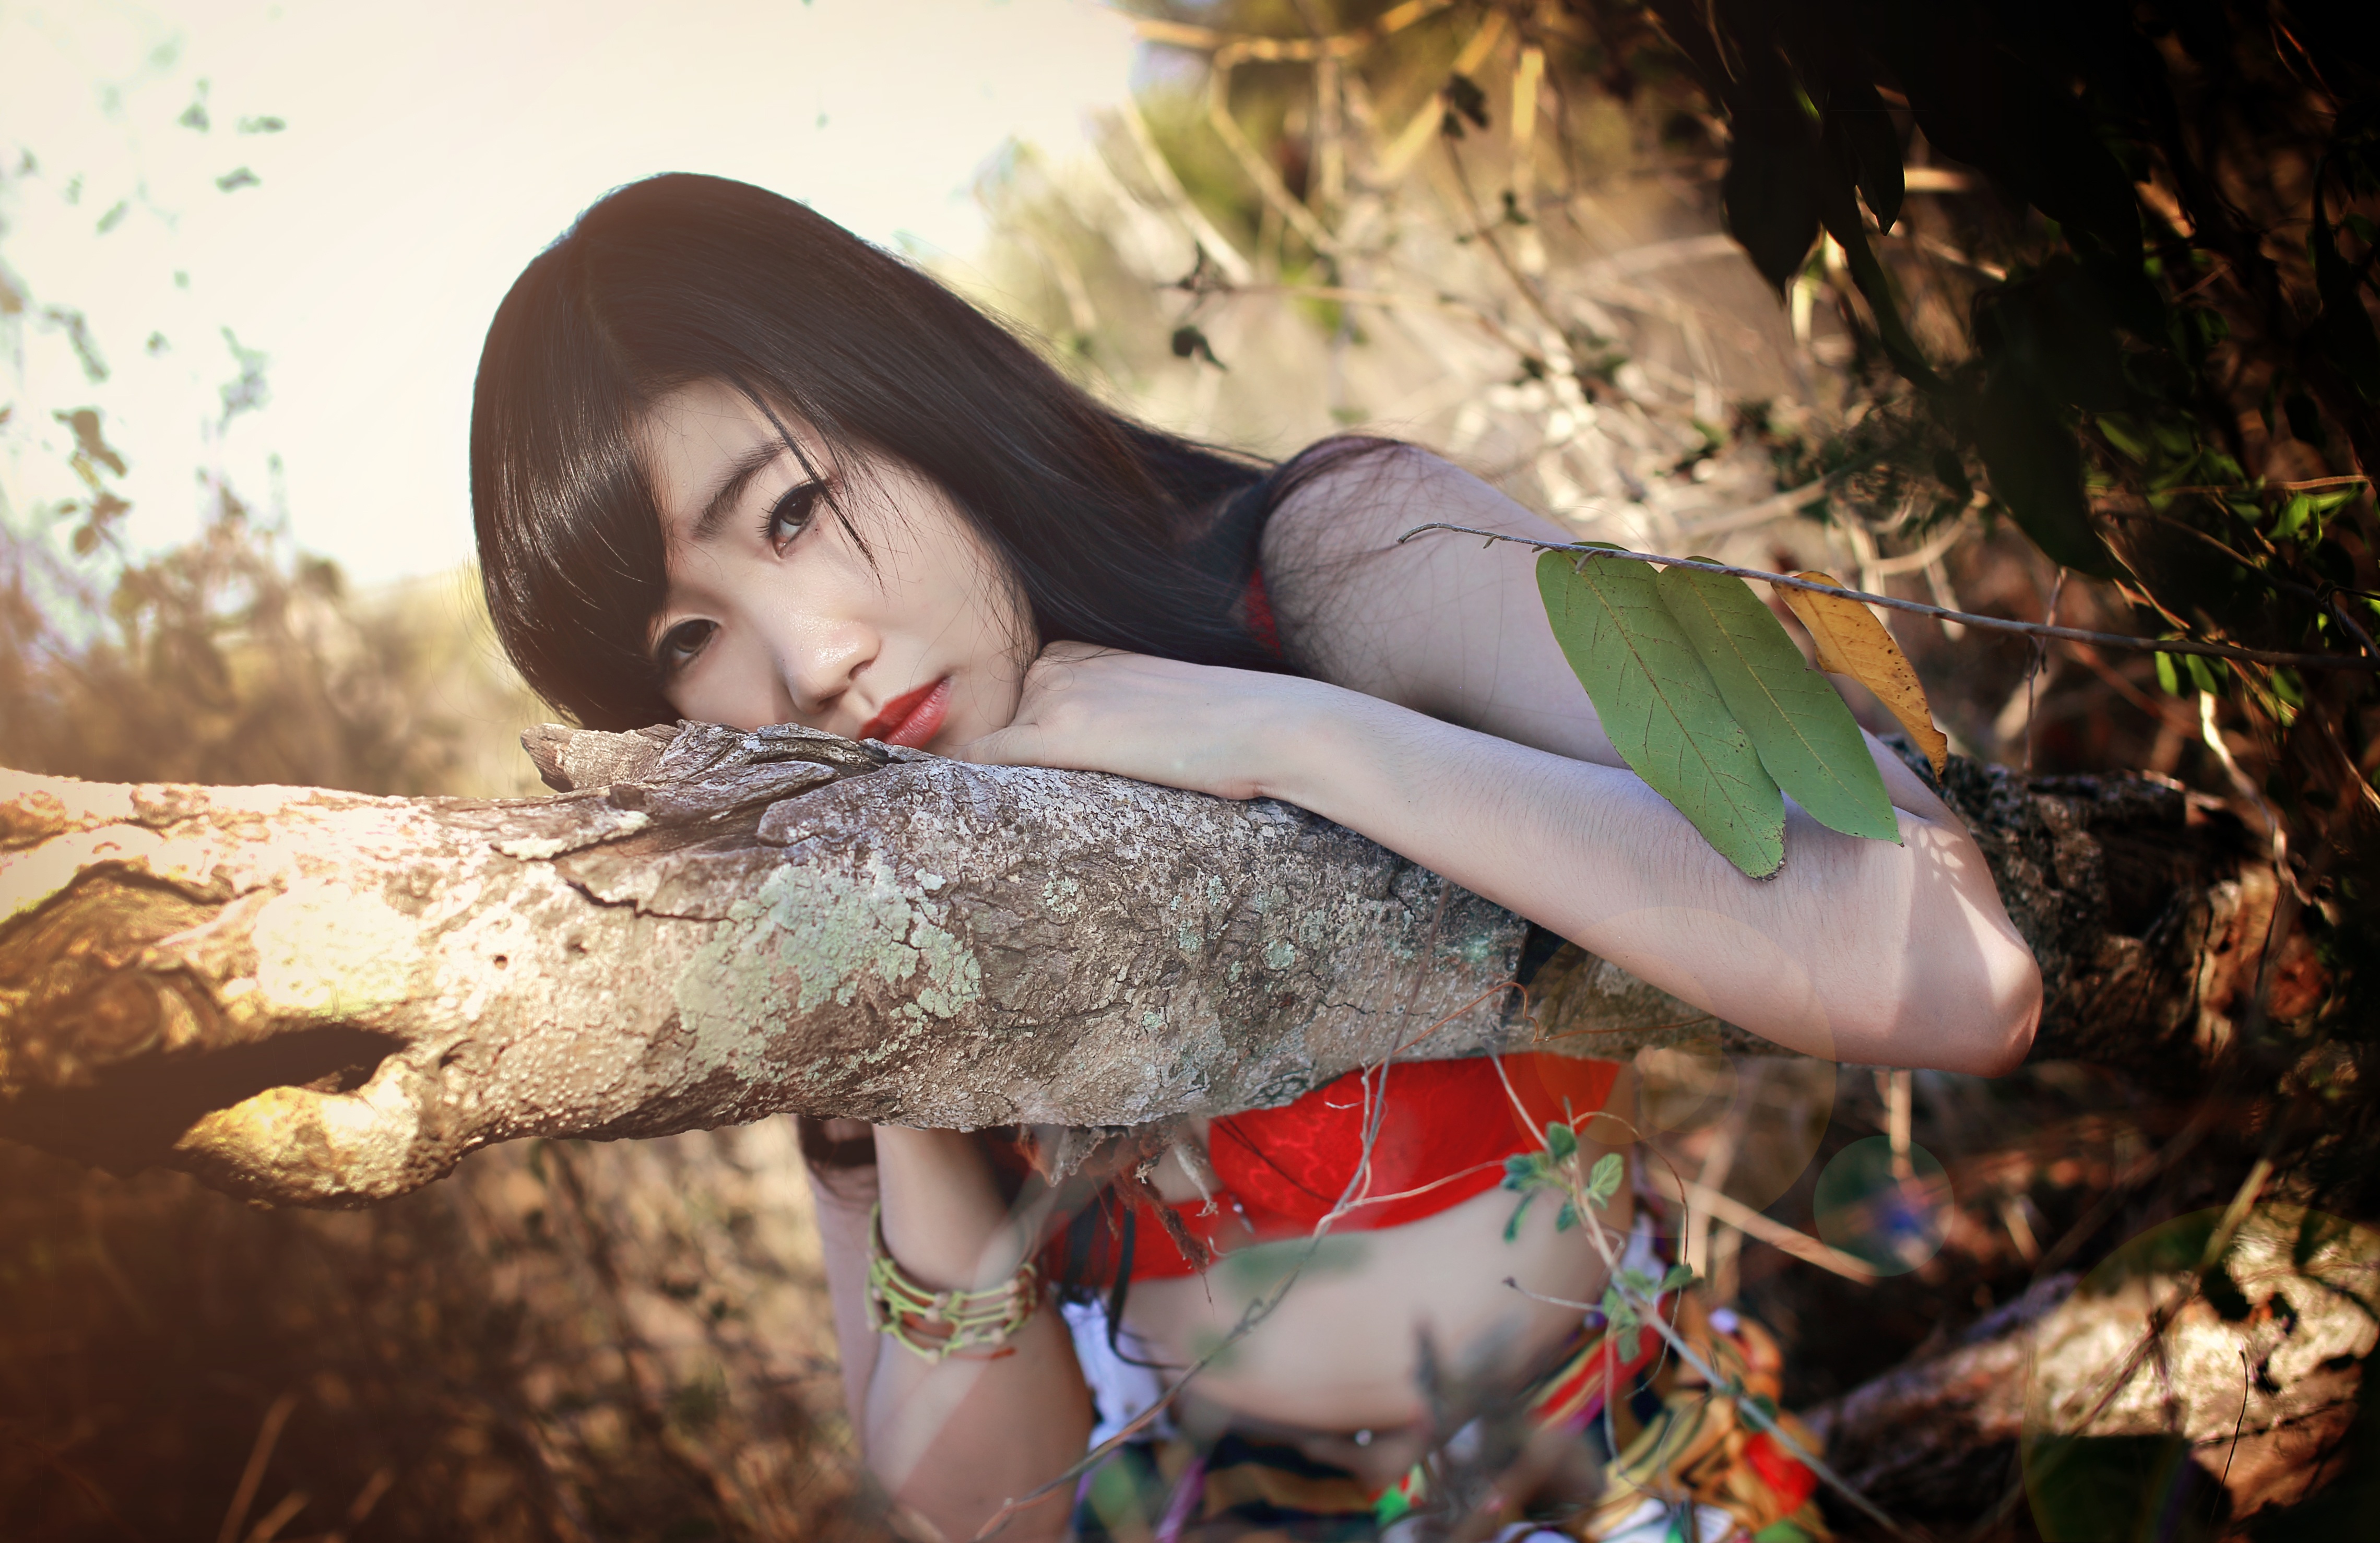
person, creative, people, girl, woman, hair, white, night, photography, female, wild, evening, portrait, model, young, spring, red, symbol, autumn, romance, romantic, child, hat, care, fashion, club, clothing, black, lady, healthy, toy, temptation, season, hairstyle, playful, makeup, feminine, make up, caucasian, long, face, dress, luxury, happy, hot, party, photograph, skin, lips, pose, redhead, beauty, passion, emotional, sexy, style, elegant, blond, body, costume, underwear, fetish, lover, unusual, seductive, attractive, adult, glamour, glamor, dominant, nightclub, erotic, sensual, sensuality, desire, copyspace, whip, sexual, photo shoot, glamorous, seduction, sexuality, provocative, sequins, dominatrix, slave, mistress, bondage, passionate, foreplay, handcuffs, portrait photography